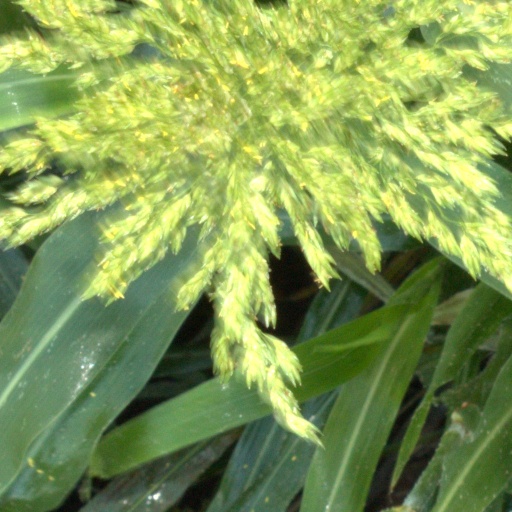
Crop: sorghum